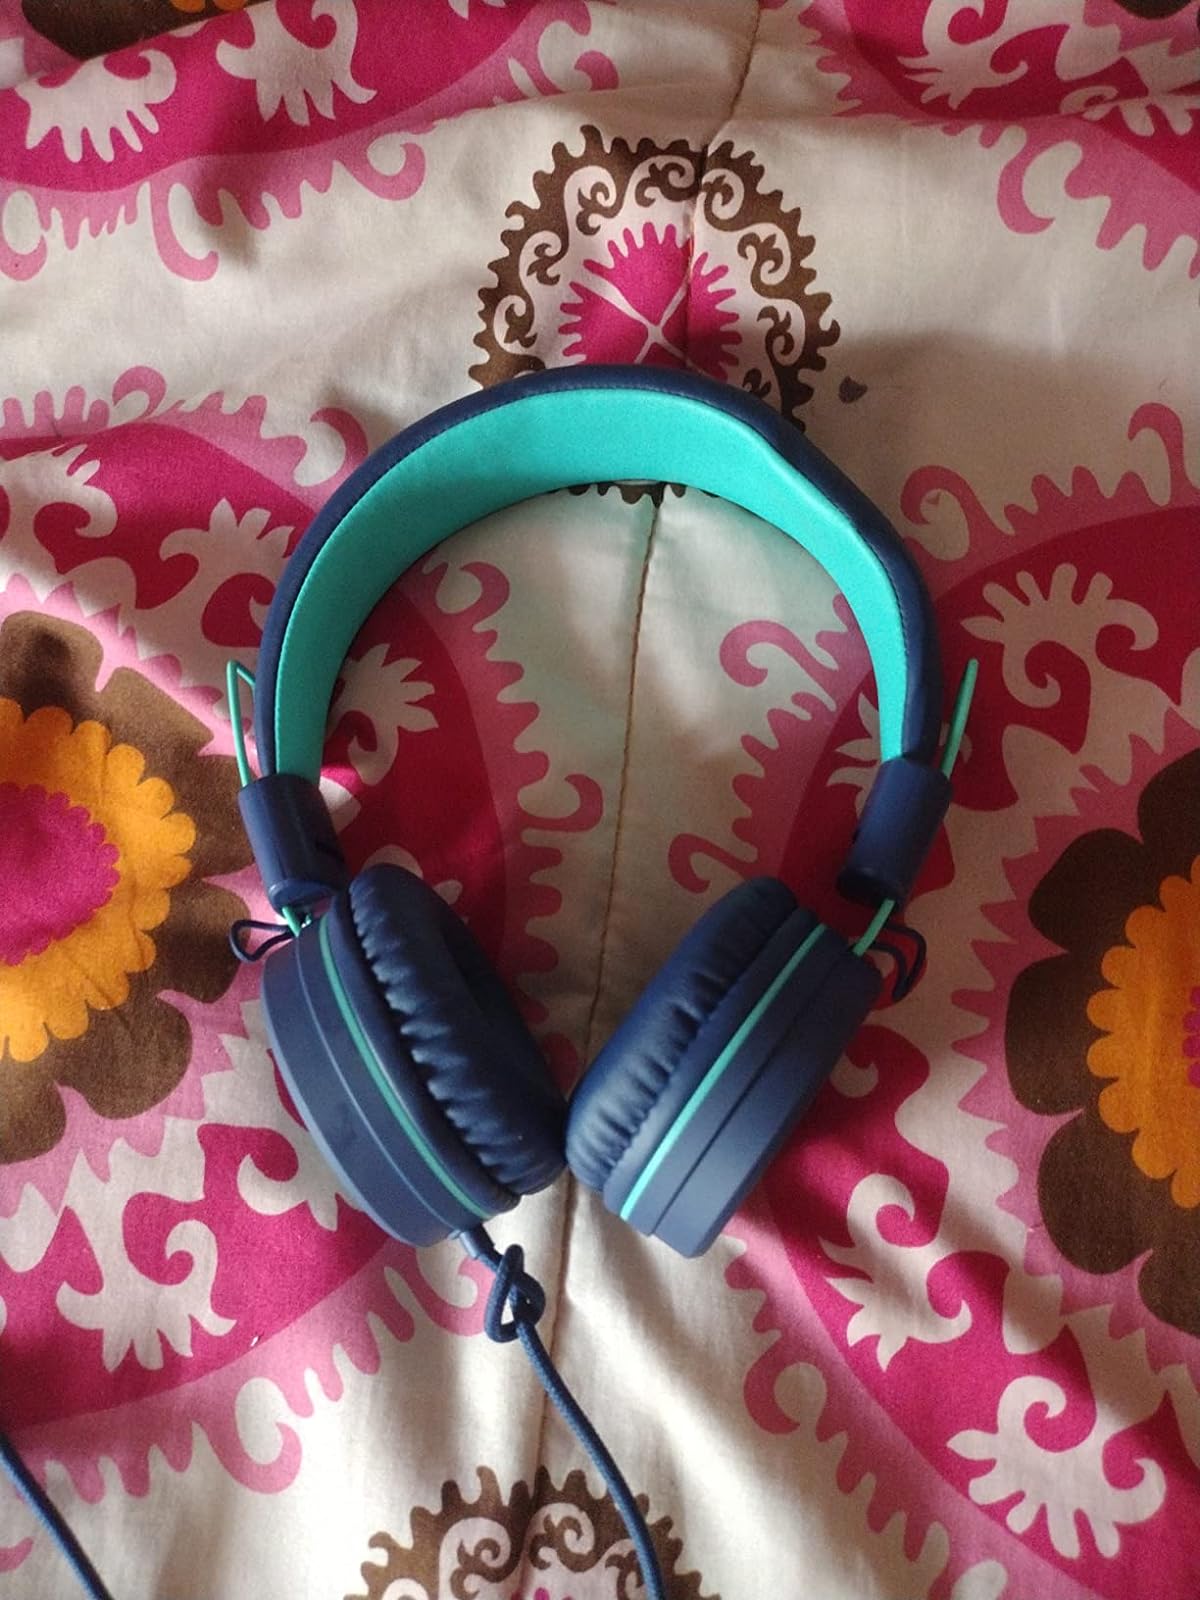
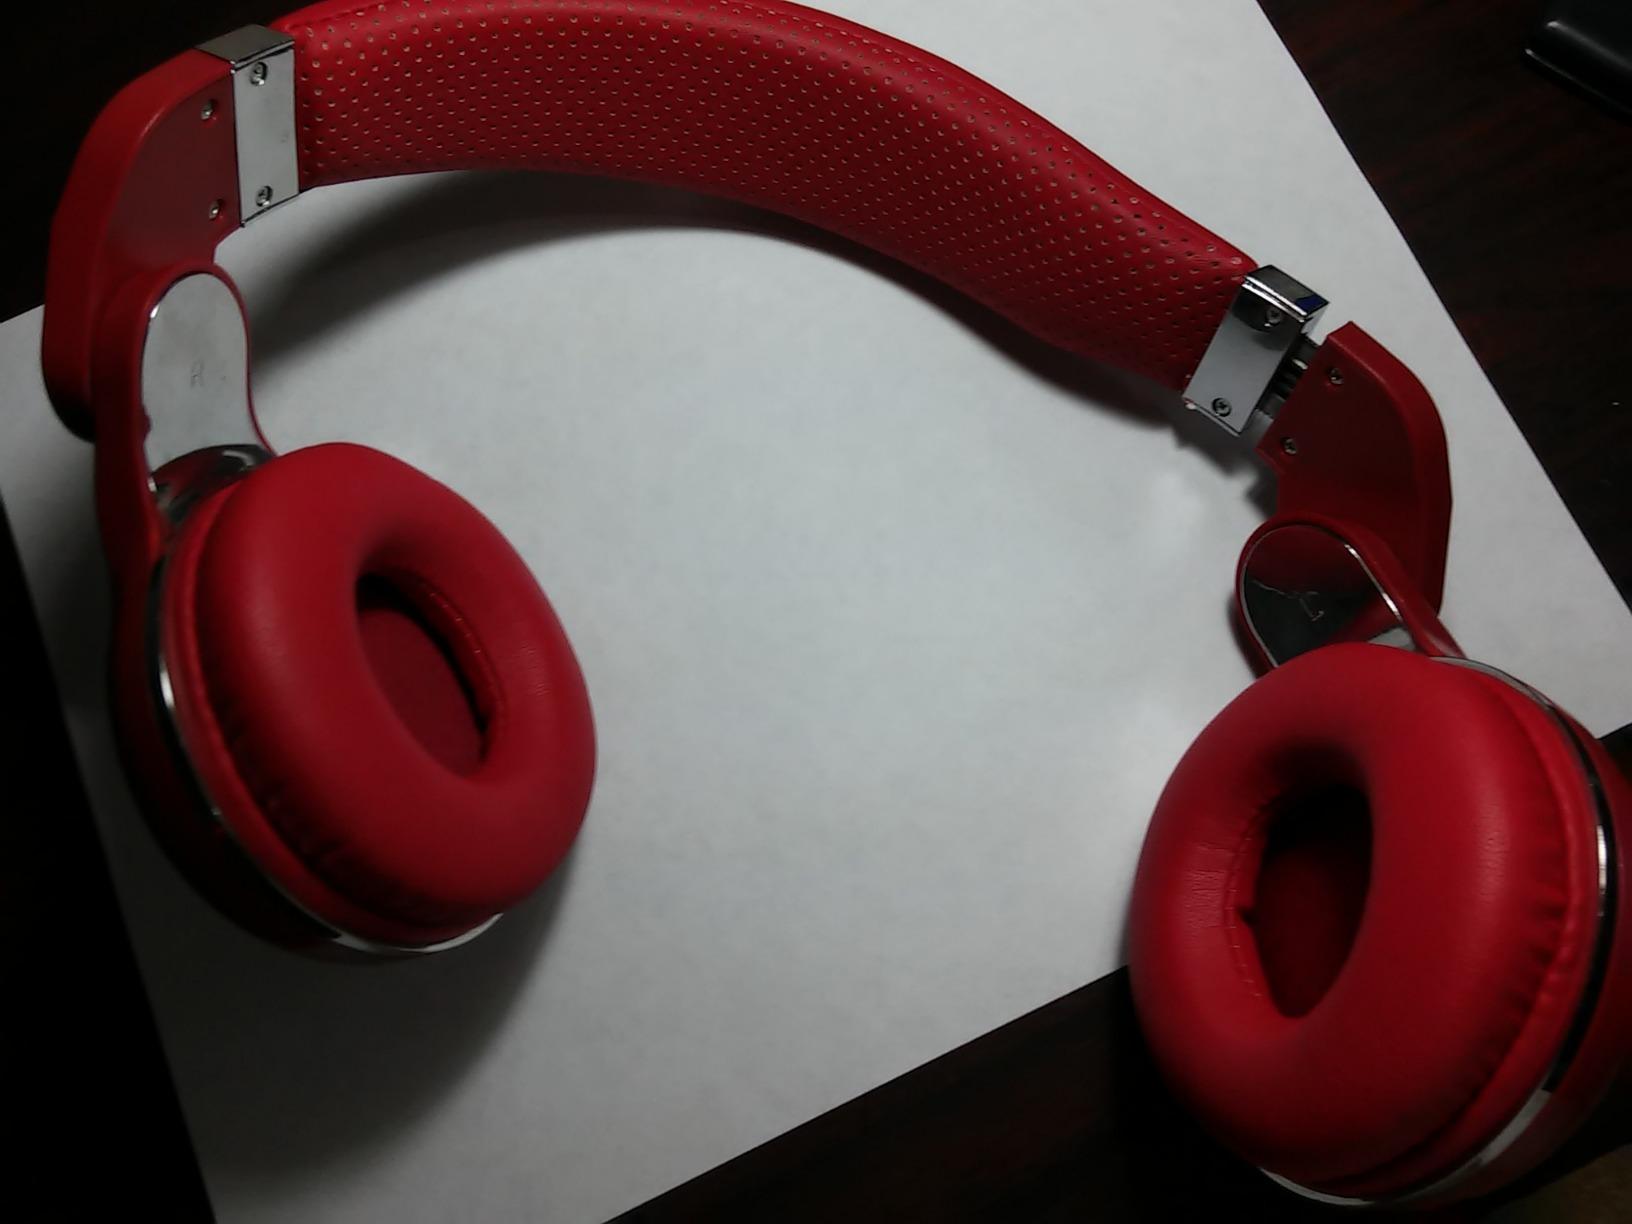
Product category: headphones
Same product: no